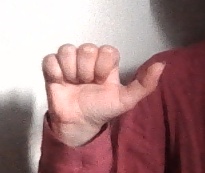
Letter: dhad